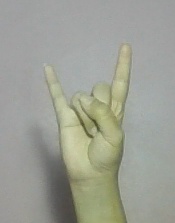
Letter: la